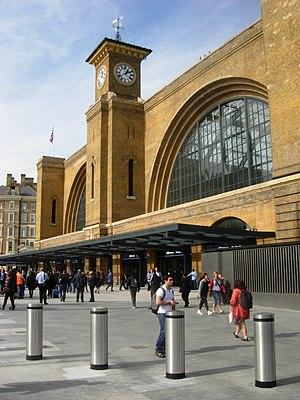
La gare de King's Cross est située dans le quartier de King's Cross au nord-est de Londres.